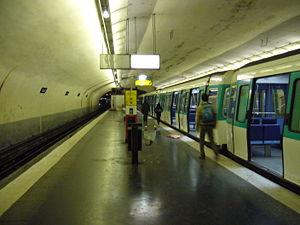
Vue du demi-quai en direction de Créteil à la station Balard sur la ligne 8 du métro de Paris.
La liste des stations du métro de Paris propose un aperçu des stations actuellement en service, fermées ou autres, du métro de Paris, en France. Le métro a ouvert en 1900 et comprend 302 stations et 383 points d'arrêt, depuis le 23 mars 2013. Les stations fermées ne sont pas comptées dans le total.